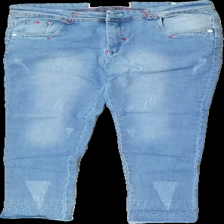
View: front
Type: Jeans
Category: Ladies
Brand: Not in the list
Brand text on label: hen jan
Colors: Blue, Red, White, Brown
Material: 100% bomull
Pattern: Logo print
Cut: Tight
Season: All
Stains: Minor
Damage: smutsigt
Damage location: top center
Price range: <50
Recommended usage: Reuse
Description: jeans med röda sömmar och tryck med fransar nertill